2015 Chilean storm

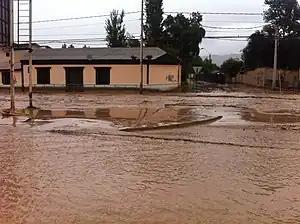
A street of Copiapó flooded by the overflow of the river of the same name (March 25, 2015).

The storm of northern Chile of 2015, an unusual meteorological event with a high concentration of rainfall — the product of a cold core registered on 24 and 25 March 2015 in the regions of Antofagasta, Atacama and Coquimbo — provoked in the third region of Atacama strong rainfalls in a short period of time, with the consequent flooding and overflow of the rivers Copiapó and El Salado, landslides, 22 deceased people — of the 25 who in total have died in the catastrophe — and dozens of missing persons, Isolated by route cuts, more than 28,000 victims; Homes destroyed and power cuts and fiber optics. President Michelle Bachelet initially declared a disaster zone and on 25 March constitutional state of emergency in the entire Atacama region, so the armed forces took control of the area. The meteorological phenomenon was described by the government as "the biggest rainfall disaster in 80 years."